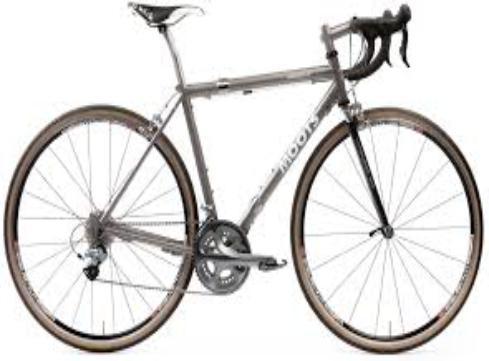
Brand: moots cycles
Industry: Transportation